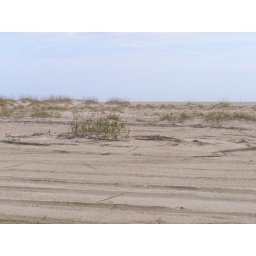
Sights of sand and shore - flora and fauna found in the Coastal Plain.